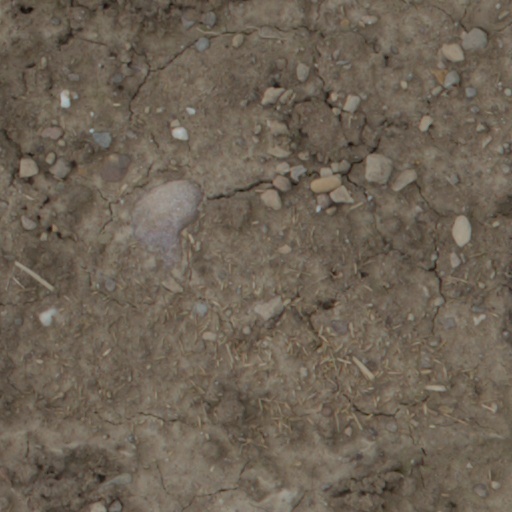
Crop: wheat